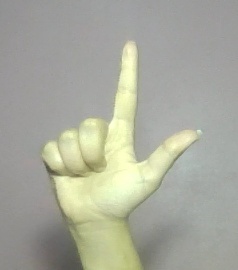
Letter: laam